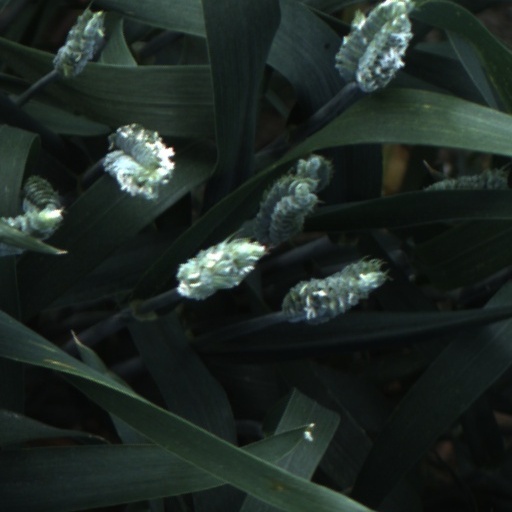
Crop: wheat